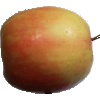
Label: Apple Pink Lady 1